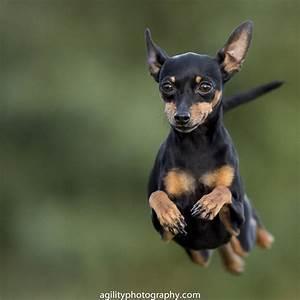
dog